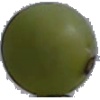
Label: Grape White 4